Aerial engagements of the Second Sino-Japanese War

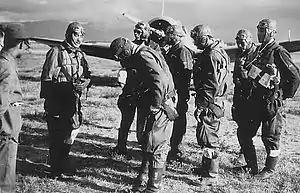
Manchukuo Imperial Army Air Arm

The was established for the puppet government of Manchukuo's army under the auspices of the Empire of Japan in the summer of 1940, and with it the Central Air Force Flight Academy that trained aviators for both civil and military. Equipped primarily with Nakajima Ki-27 fighters, the Manchukuo Imperial Army Air Arm were primary based in Fengtian (Shengyang) and Harbin. Towards the end of World War II, the Manchukuo Orchid Special Attack Force (kamikaze attack squadron) was established to counter the USAAF B-29 bomber raids on Manchukuo/NE territories.